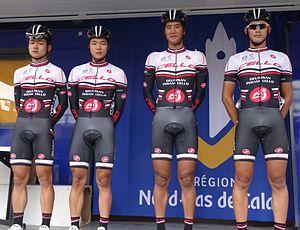
Reportage photographique réalisé le dimanche 13 juillet à l'occasion du départ et de l'arrivée de la Ronde pévéloise 2014 à Pont-à-Marcq, Nord-Pas-de-Calais, France.
L'équipe cycliste Geumsan Insam Cello est une équipe cycliste sud-coréenne participant aux circuits continentaux de cyclisme et en particulier l'UCI Asia Tour.